McDonald Lake (Saskatchewan)

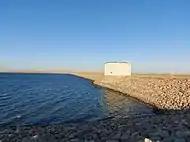
Rafferty Dam and reservoir

Rafferty Dam is at the south-eastern corner of the lake, about upstream from Estevan. It was built in conjunction with the Grant Devine Dam (formally known as "Alameda Dam"), which was built further downstream on Moose Mountain Creek. Both dams are operated by the Saskatchewan Water Security Agency. The dam and reservoir provide flood control along the Souris River, irrigation, and recreation.